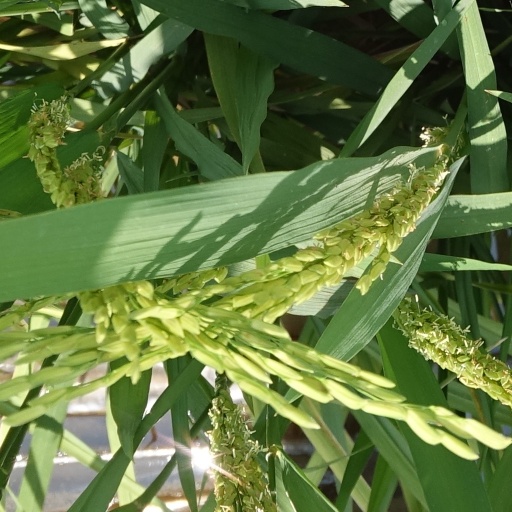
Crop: rice